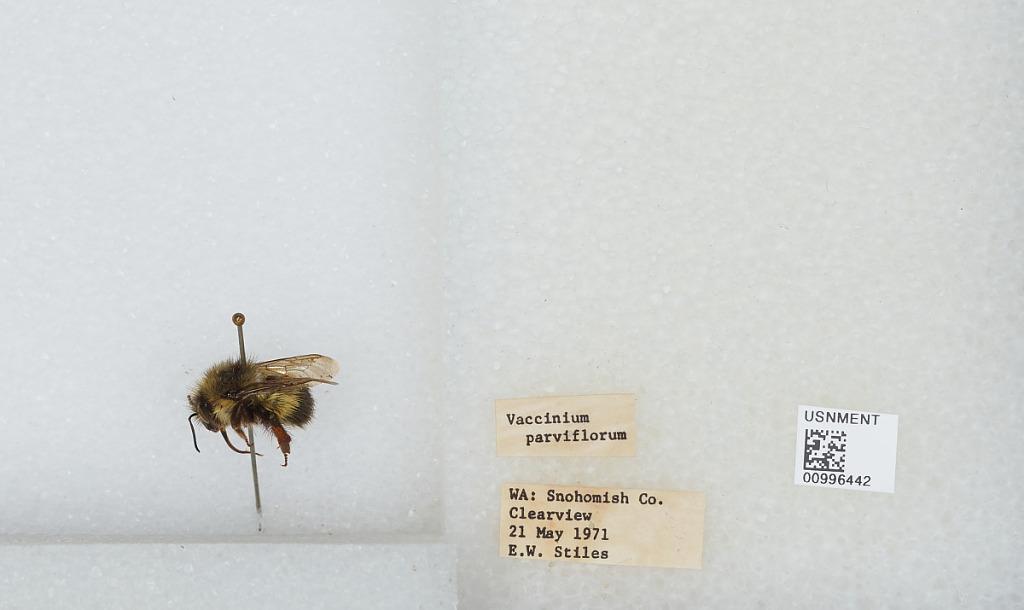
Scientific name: Bombus (Pyrobombus) flavifrons Cresson
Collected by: E. Stiles
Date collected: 1971-5-21
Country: United States
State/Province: Washington
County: Snohomish
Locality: Clearview
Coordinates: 47.8292, -122.145